Winter service vehicle

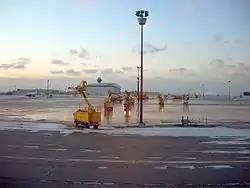
Toronto Pearson Airport's Central De-icing Facility

Aircraft de-icing vehicles usually consist of a large tanker truck, containing the concentrated de-icing fluid, with a water feed to dilute the fluid according to the ambient temperature. The vehicle also normally has a cherry picker crane, allowing the operator to spray the entire aircraft in as little time as possible; an entire Boeing 737 can be treated in under 10 minutes by a single de-icing vehicle.